Cuisine of Montevideo

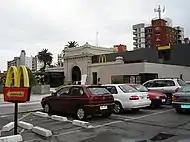
A McDonald's in Montevideo

Montevideo has a variety of restaurants, from traditional Uruguayan cuisine to Japanese cuisine such as sushi. Western fast-food chains such as McDonald's, and Burger King are present in the city.